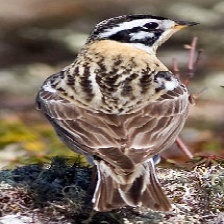
Species: SMITHS LONGSPUR
Scientific name: CALCARIUS PICTUS